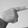
ASL letter: G